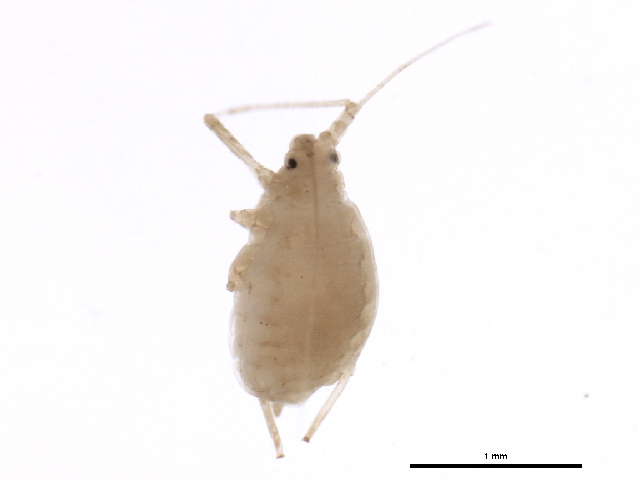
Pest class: green_peach_aphid